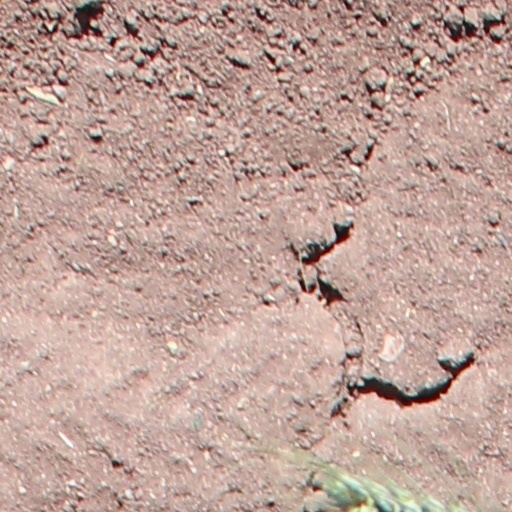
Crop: wheat